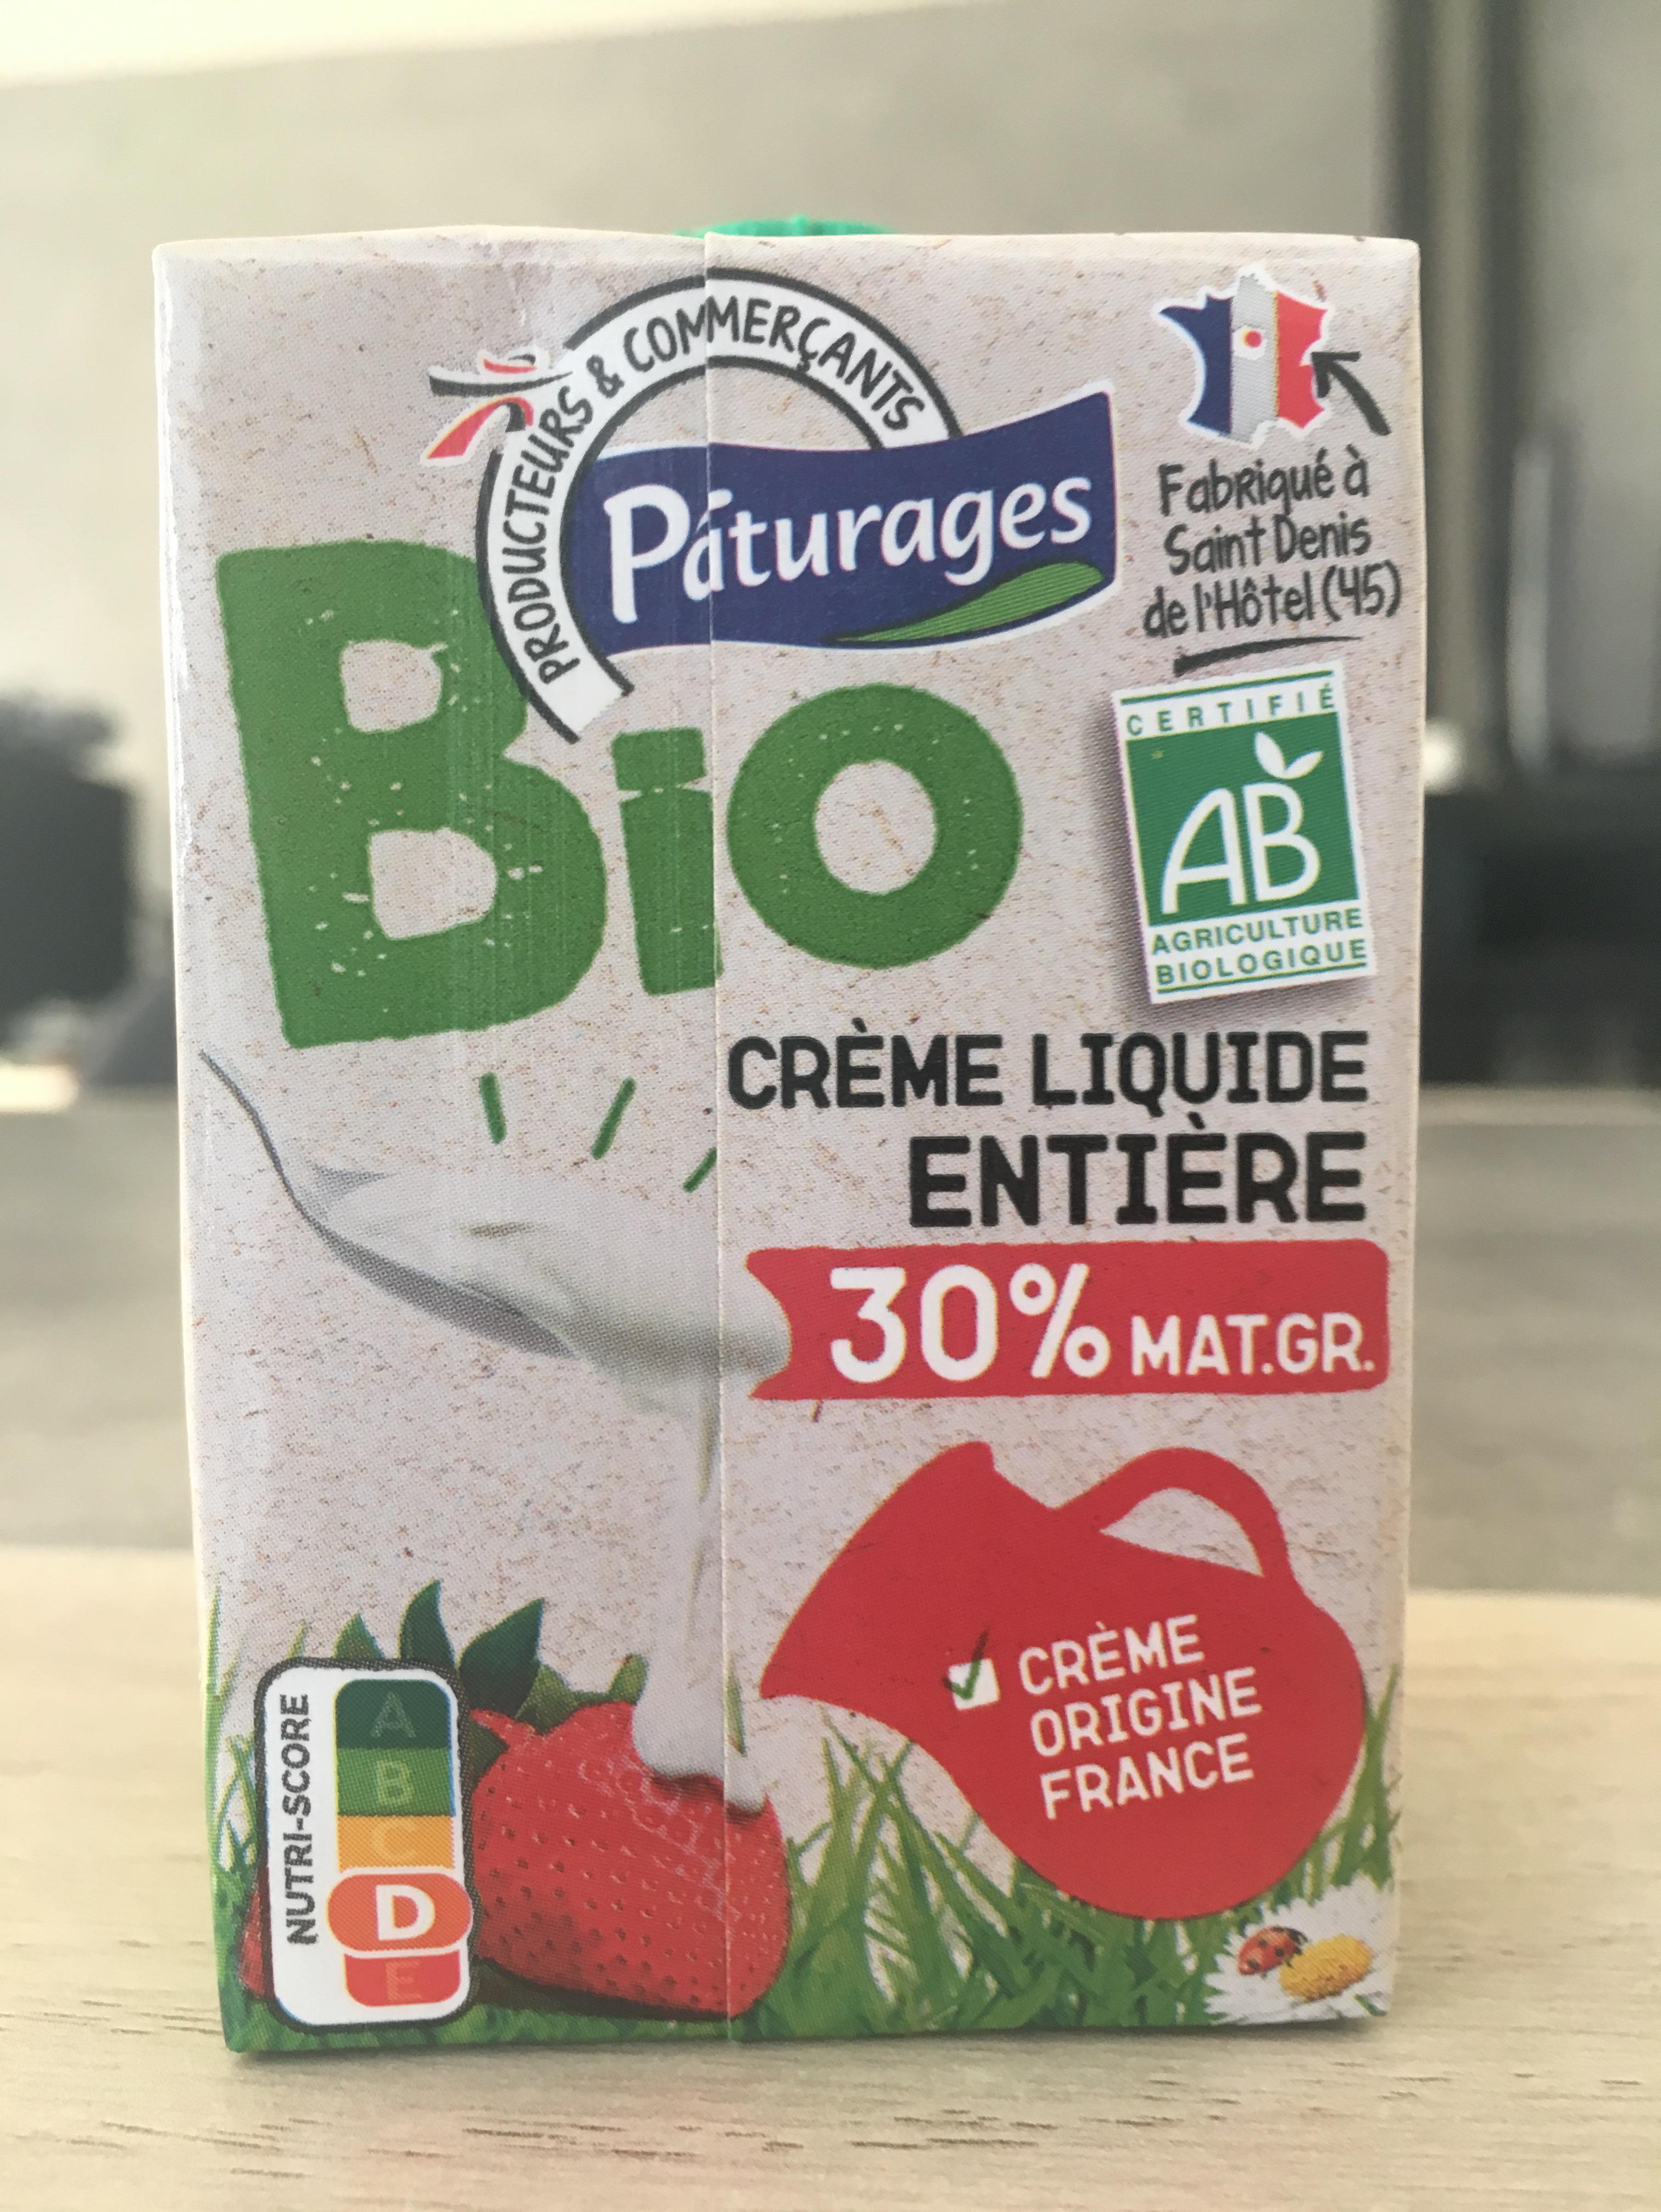
Nutri-Score label: nutriscore-d